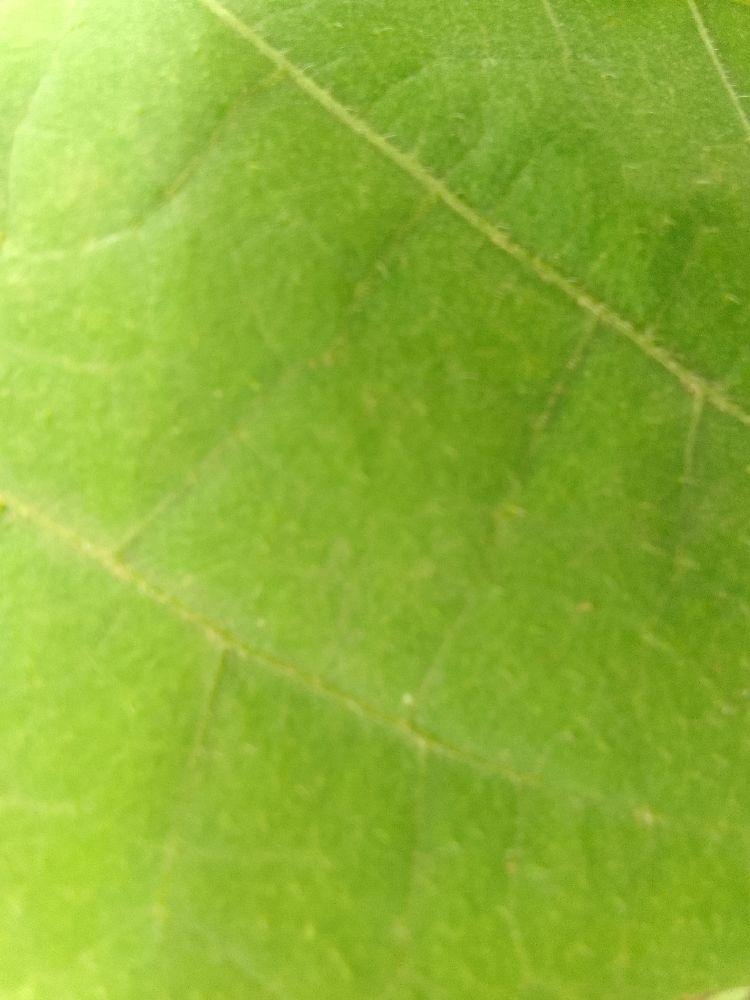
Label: healthy